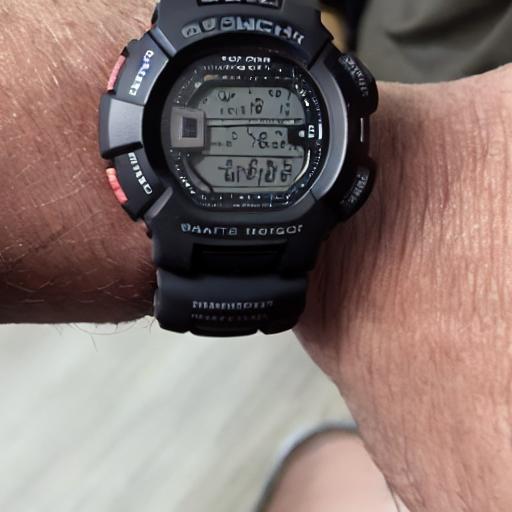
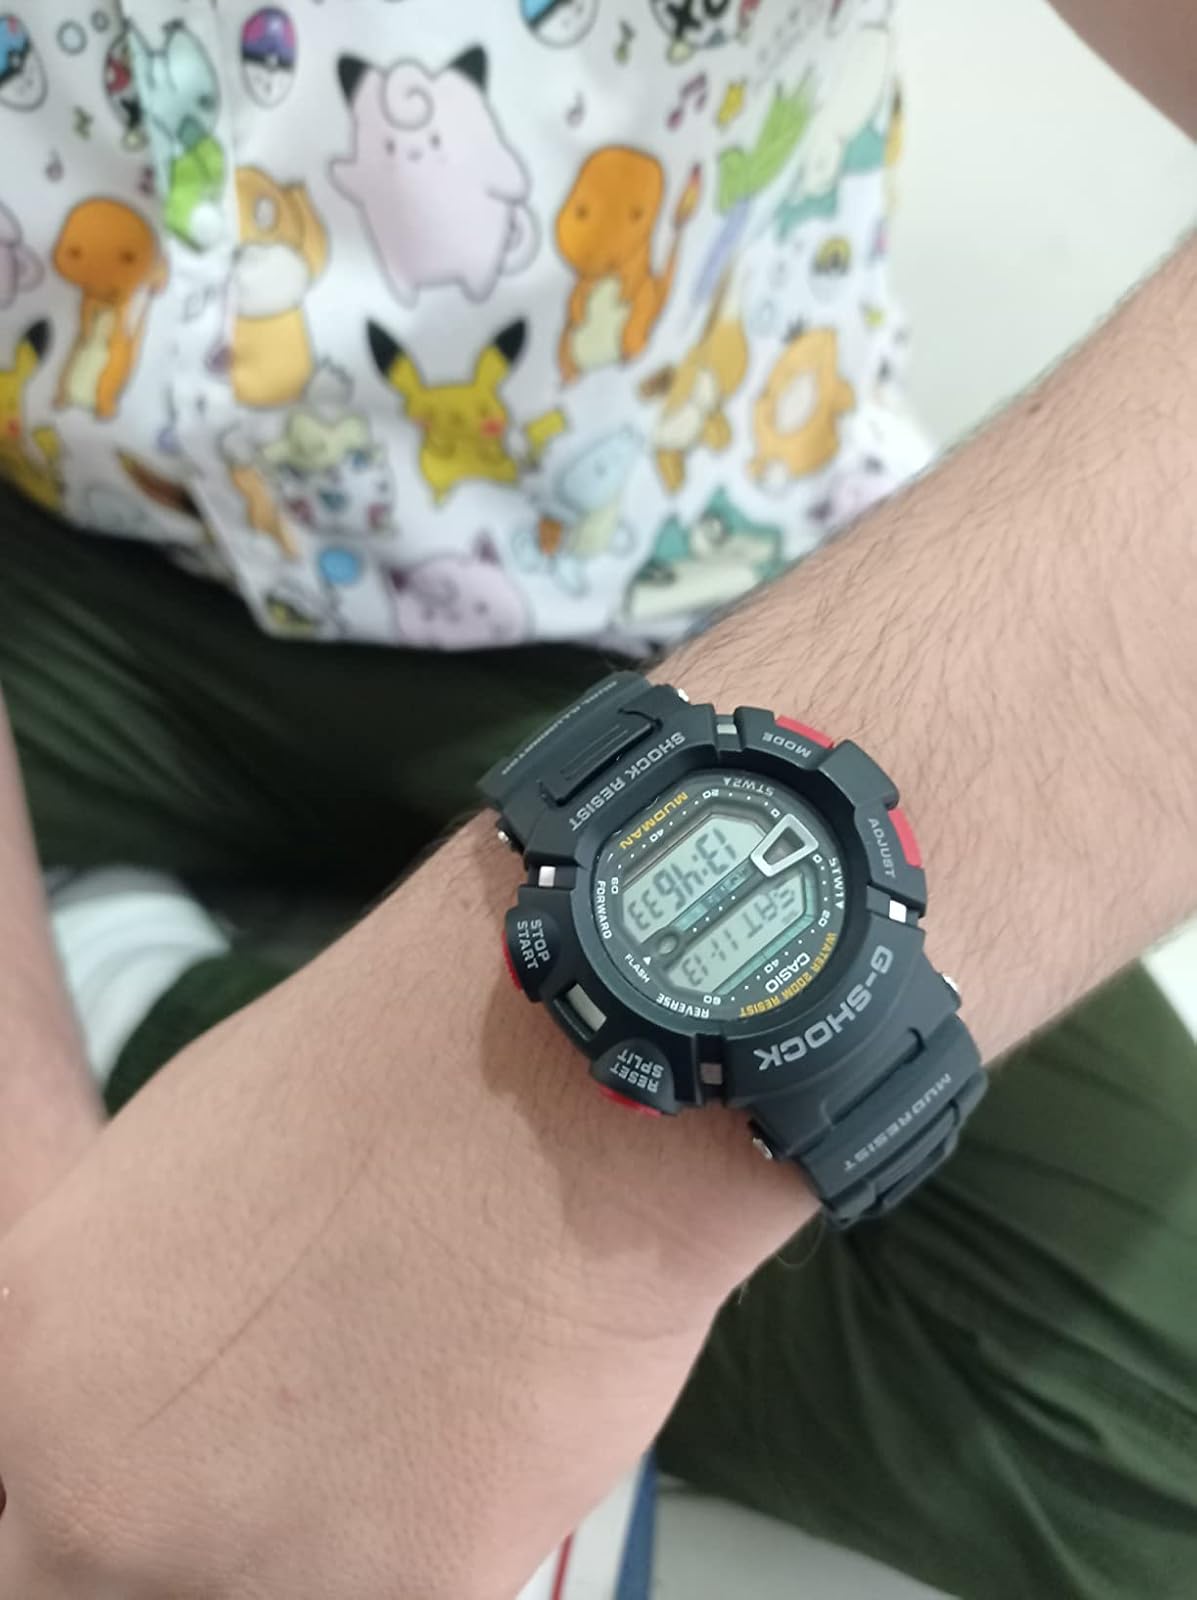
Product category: accessories_watch
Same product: no